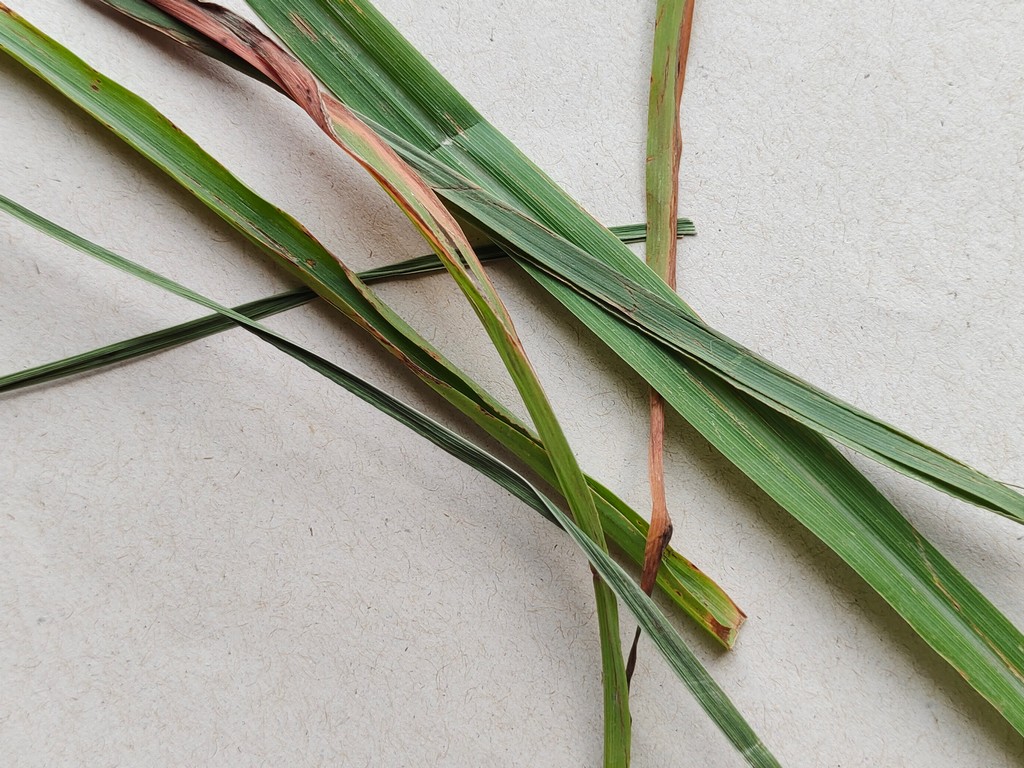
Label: Unhealthy